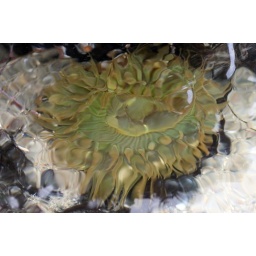
In clear water and in full form.